Thomas Rees (Congregational minister)

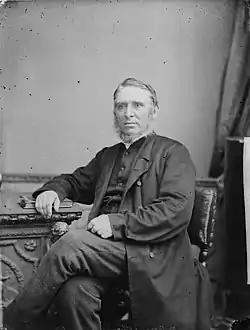
Thomas Rees (by John Thomas, 1875)

Thomas Rees (13 December 1815 – 29 April 1885) was a Welsh Congregational minister, who wrote a history of nonconformism. He was twice elected chairman of the Union of Welsh Independents.